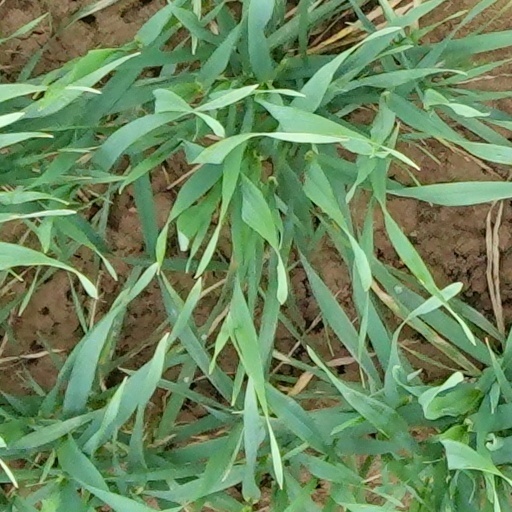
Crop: wheat